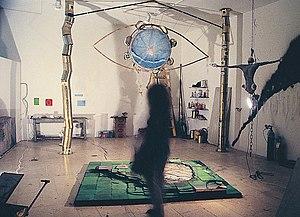
Sigalit Landau est une artiste contemporaine israélienne, née en 1969 à Jérusalem, qui vit et travaille à Tel Aviv.